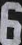
Number: 6